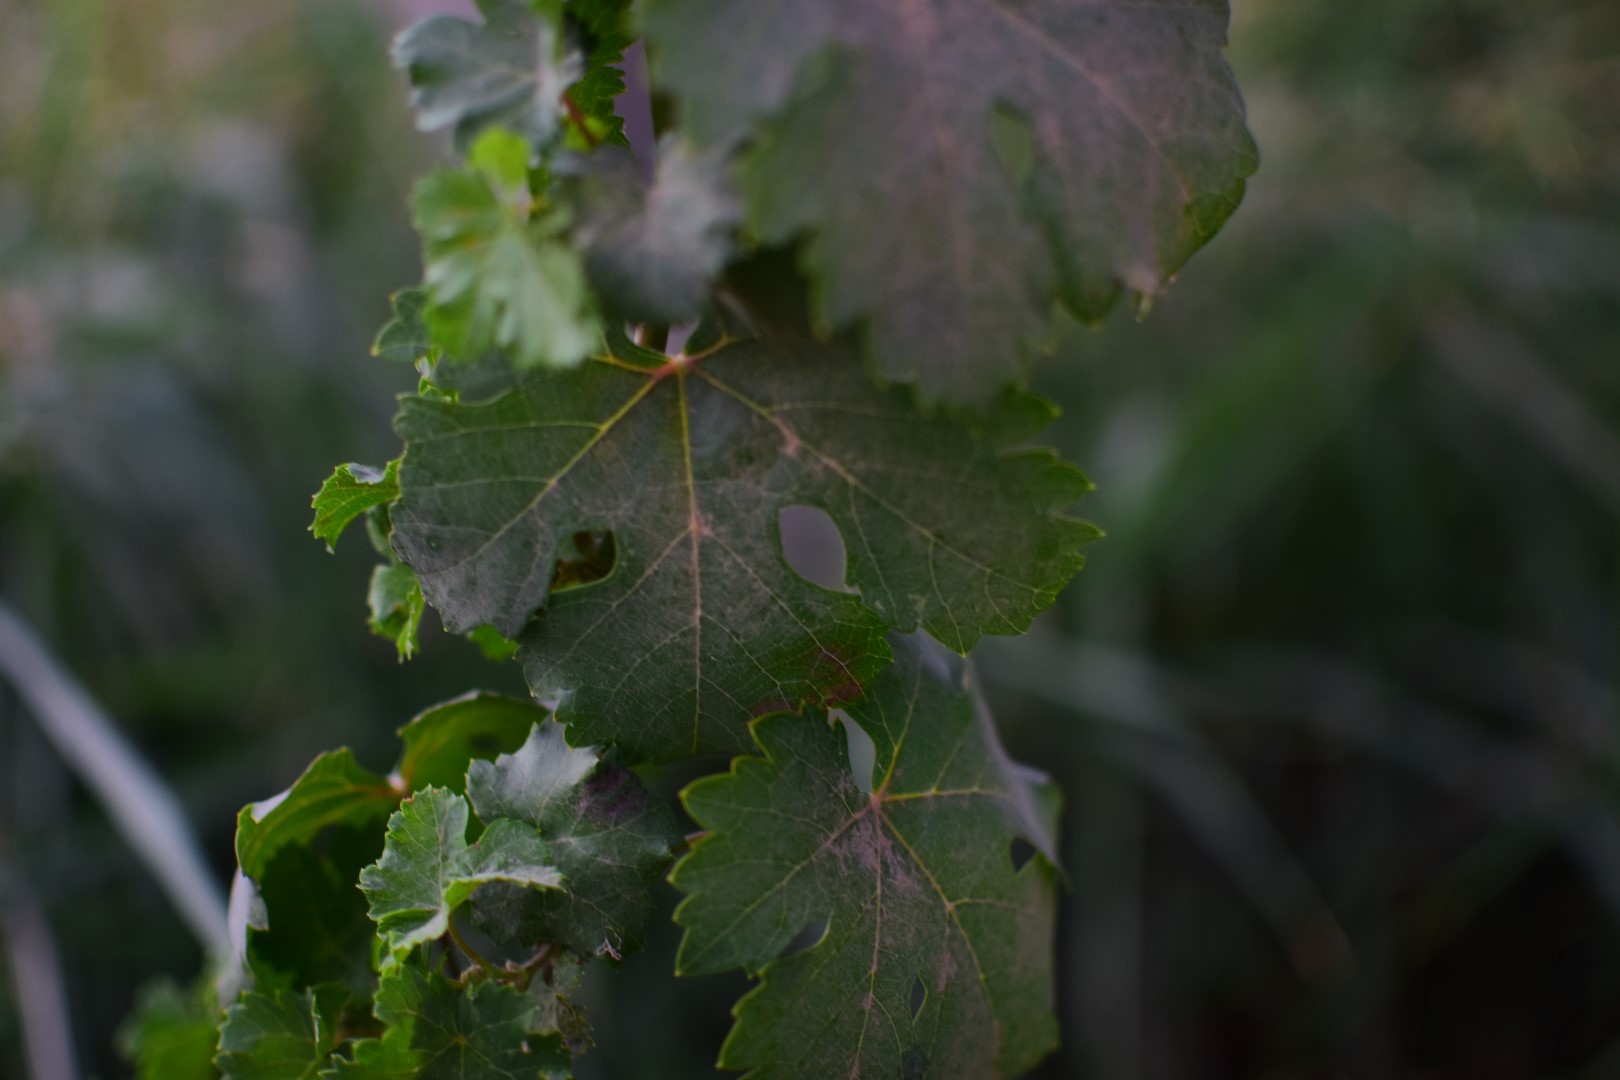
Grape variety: Aswud Balad